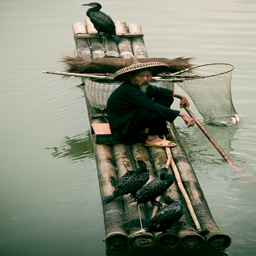
A man and some birds on some logs on a lake fishing
a man wearing a hat is on his boat and four birds
A man fishing on a rough boat with birds sitting next to him.
The Asian fisherman sits  on his raft gently stirring the waters
A man on a narrow raft made of logs with a fishing net.